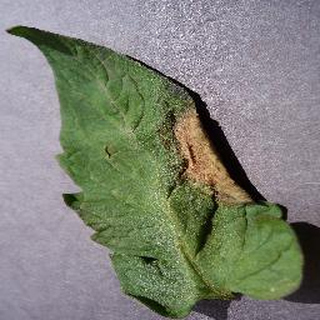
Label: tomato_late_blight